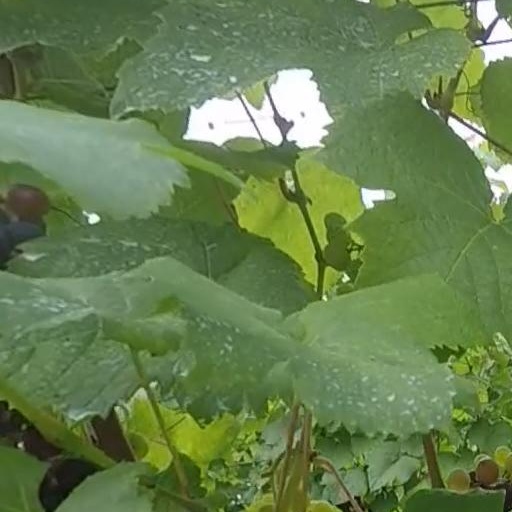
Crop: grape